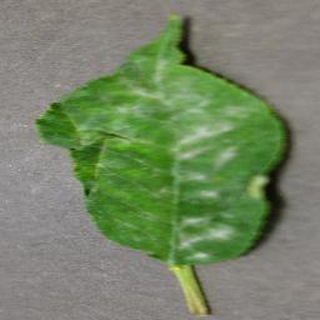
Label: cherry_powdery_mildew